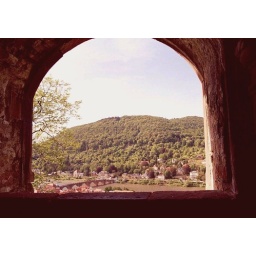
...from within a castle, I spotted upon the river Rhine and the city around.Germany, near Blackforest!